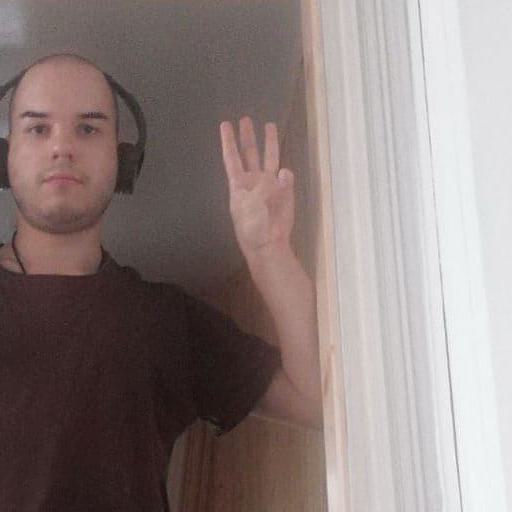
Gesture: three